Anoka Primrose Abeyrathne

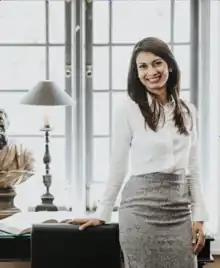

Anoka Primrose Pelpola Abeyrathne, also known as Anoka Abeyratne, is a Sri Lankan conservationist, international award-winning social entrepreneur, acclaimed speaker, best selling author and activist on sustainable development issues including gender, who served as the Asia-Pacific representative to United Nation Habitat YAB. She is the elected Environment Lead of the Royal Commonwealth Society. In 2019, Abeyrathne appeared in the list of "Iconic Sri Lankan Women Who Have Shaped History" with relatives UN Human Rights awardee Sunila Abeysekera and Ambassador Manel Abeysekera and featured as one of the 5 Young Women Changing the World in 2023. She is the current elected Royal Commonwealth Society regional coordinator for Asia.